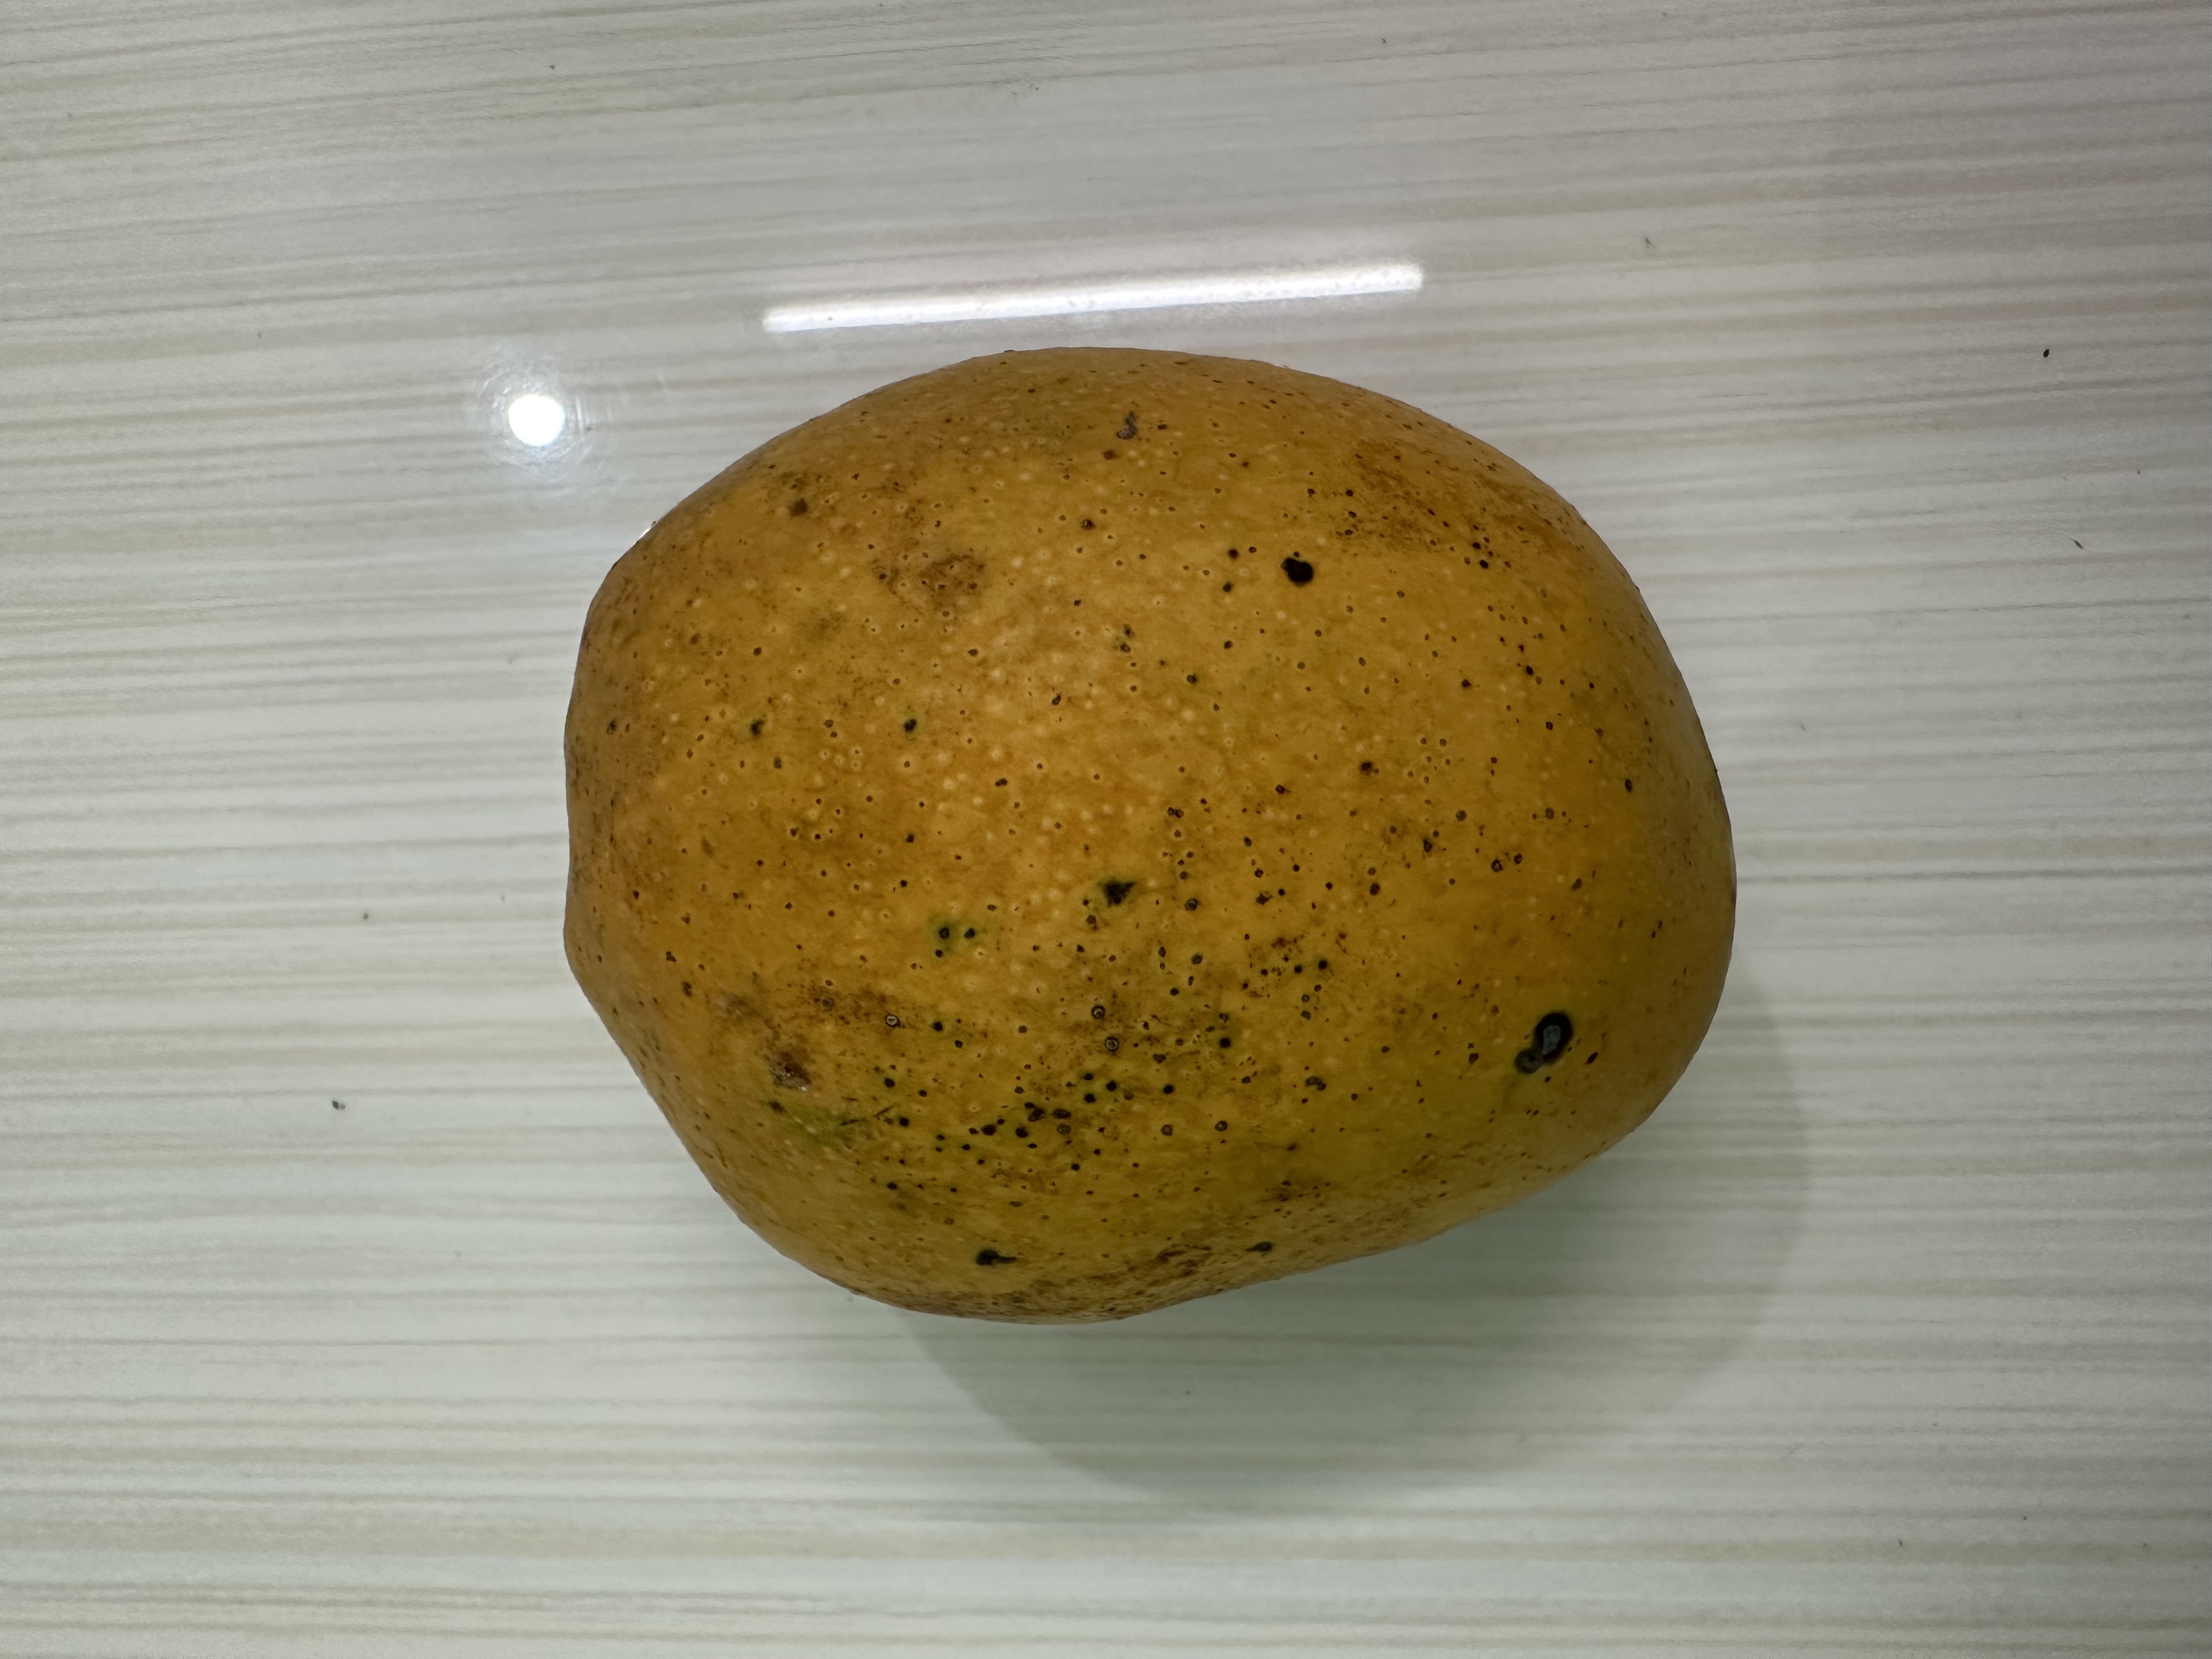
Mango variety: Bari-4